Peter Minuit Plaza

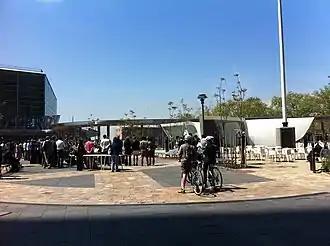
May 2011 public re-opening. Staten Island Ferry Whitehall Terminal is visible on the left, and the New Amsterdam Plein and Pavilion on the right.

Peter Minuit Plaza is an urban square serving the intermodal transportation hub at South Ferry, and lies at the intersection of State Street and Whitehall Street in the Financial District of Lower Manhattan. The plaza is a heavy pedestrian traffic area just north of the Staten Island Ferry Whitehall Terminal and includes two exits for the New York City Subway's South Ferry/Whitehall Street station as well as the M15 SBS South Ferry Bus Loop at Peter Minuit Place, making this a busy intersection that is used by approximately 70,000 residents and visitors daily.